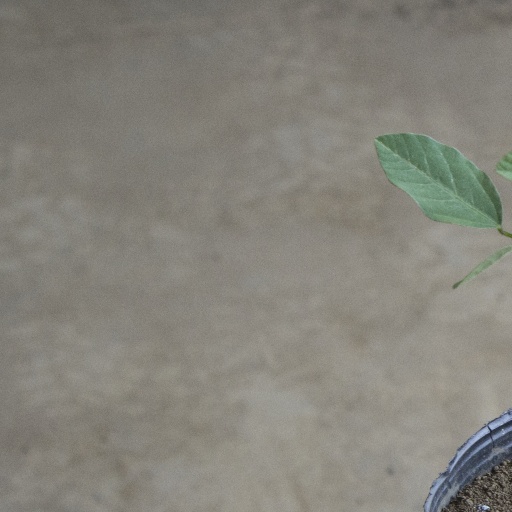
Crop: soybean